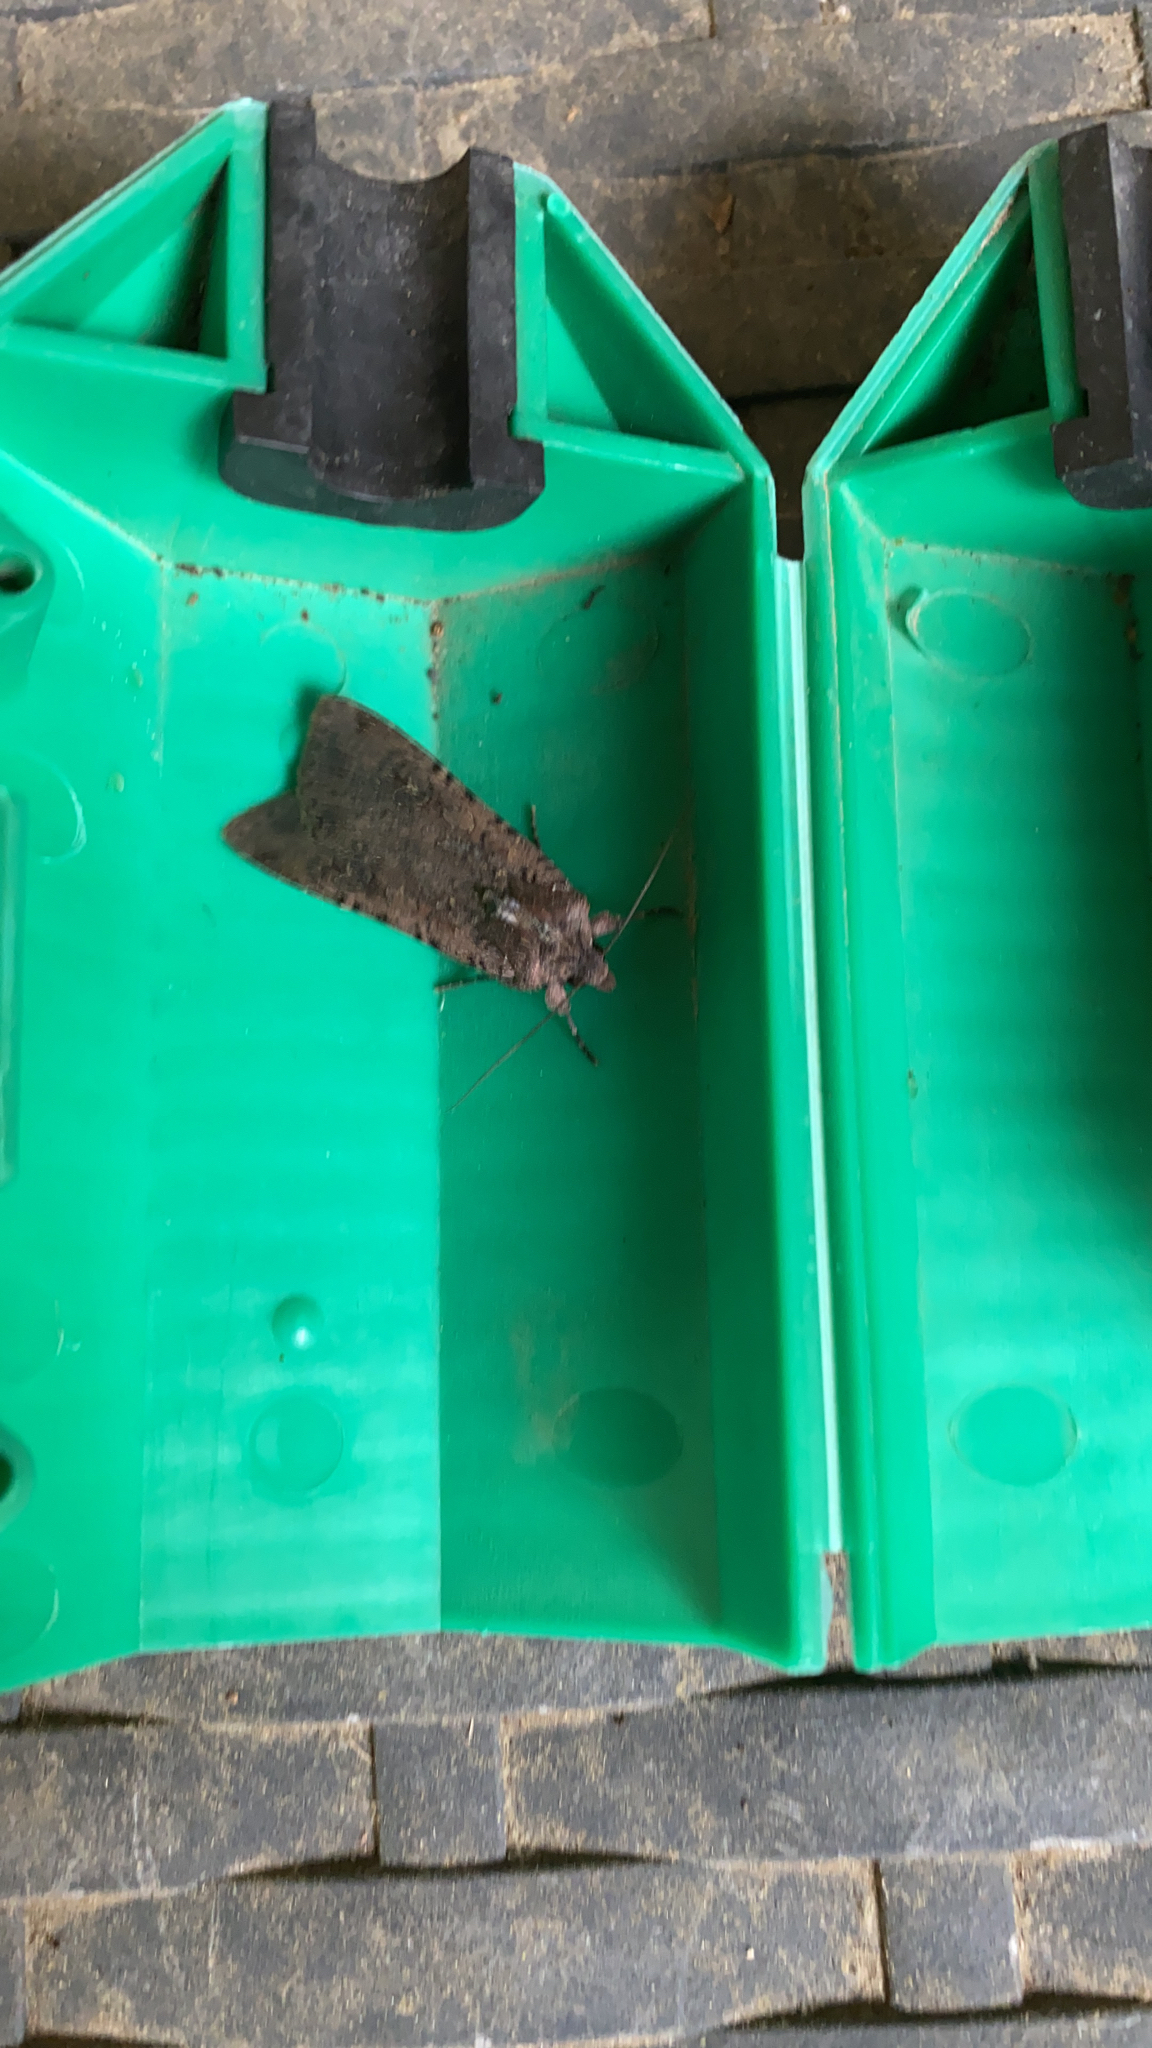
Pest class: cutworms